Sacred tree

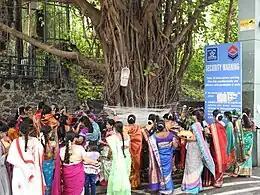
During Vat Purnima festival married women tying threads around a banyan tree.

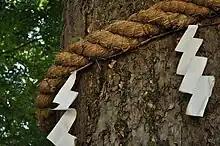
A 'shimenawa' rope is wrapped around a sacred guardian tree at one of Japan's Hachiman Shrines.

In the Indian religions of Hinduism, Buddhism and Jainism, the ecology, such as trees, rivers, fauna, and mountains, is sacred and revered objects of worship. There are numerous sacred groves of India. In Hindu belief, the Kalpavriksha is a wish granting tree. In addition to the Panchvati trees described below, other sacred trees include species such as the Akshayavat (sacred fig tree), Banana leaf, Kadamba, Parijata, and Sandalwood. The Bodhi Tree (banyan) is specially revered, and there are numerous large banyan trees in India. Matsya Purana, a Hindu text, has a Sanskrit language shloka (hymn), which explains the importance of reverence of ecology in Hinduism. It states, "A pond equals ten wells, a reservoir equals ten ponds, while a son equals ten reservoirs, and a tree equals ten sons."